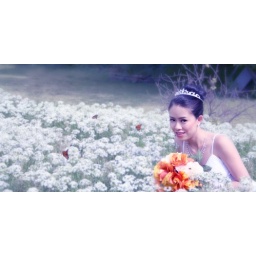
I'm in Chives Garden of my home backyard. Those butterflies were very pretty!